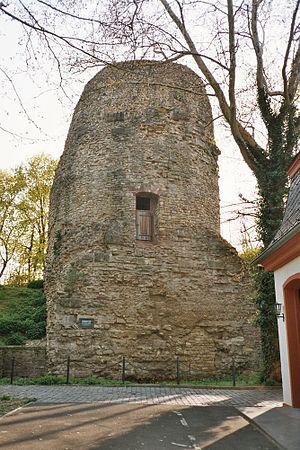
Nero Claudius Drusus Germanicus, à sa naissance Decimus Claudius Drusus, fils de Livie, et de Tiberius Claudius Nero, est le beau-fils du premier empereur romain Auguste. Il a à ce titre fait partie de la dynastie des Julio-Claudiens.
Le cénotaphe de Drusus est un monument romain du Iᵉʳ siècle, situé à Mayence, sur la rive gauche du Rhin. Ce cénotaphe, plus grand monument romain élevé à la mémoire d'une personne existant en Allemagne, fut érigé pour célébrer les glorieuses victoires du général romain Nero Claudius Drusus, beau-fils de l’empereur Auguste et mort à Moguntiacum. Les fouilles n'ont pas révélé de restes humains au pied du tombeau.